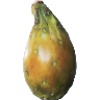
Label: cactus_fruit